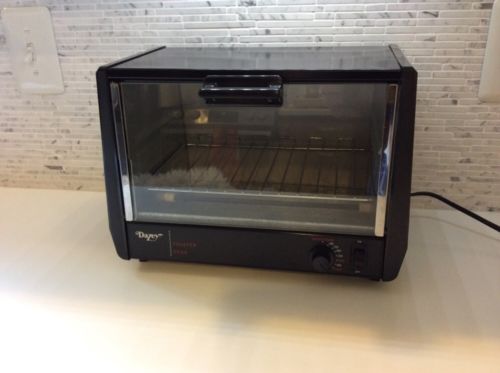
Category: toaster